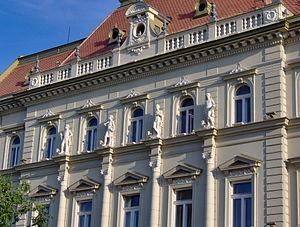
Le Musée national de Zrenjanin est situé à Zrenjanin, dans la province de Voïvodine et dans le district du Banat central, en Serbie. Avec l'ensemble du quartier ancien de la ville, le bâtiment qui l'héberge est inscrit sur la liste des entités spatiales historico-culturelles de grande importance de la République de Serbie et, à ce titre, sur la liste des monuments culturels de grande importance.